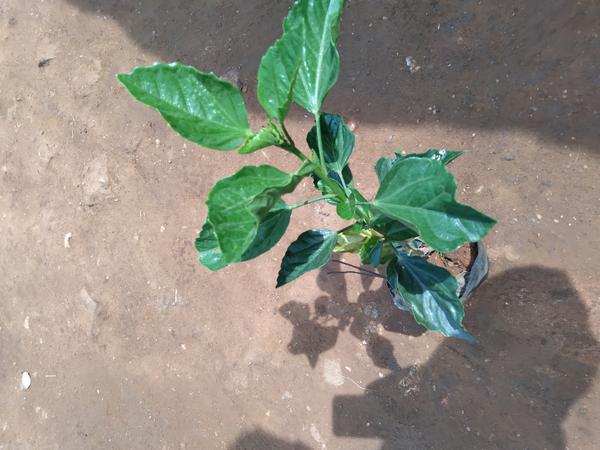
Plant: Hibiscus